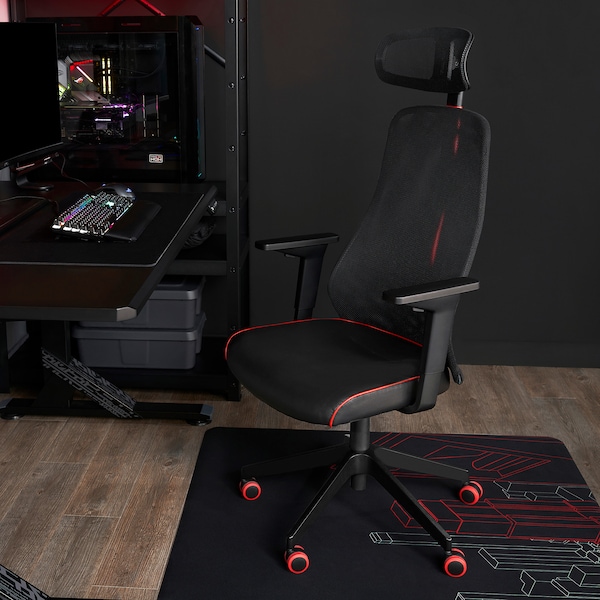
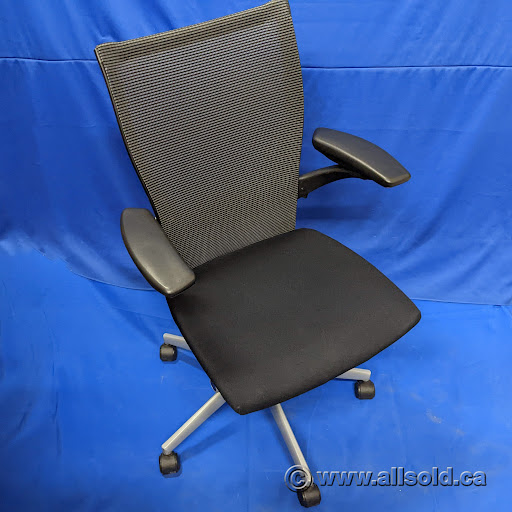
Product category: items_chair
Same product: no